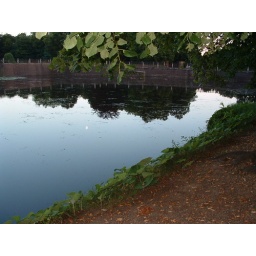
The tiny white dot in the water is a reflection of the moon!!